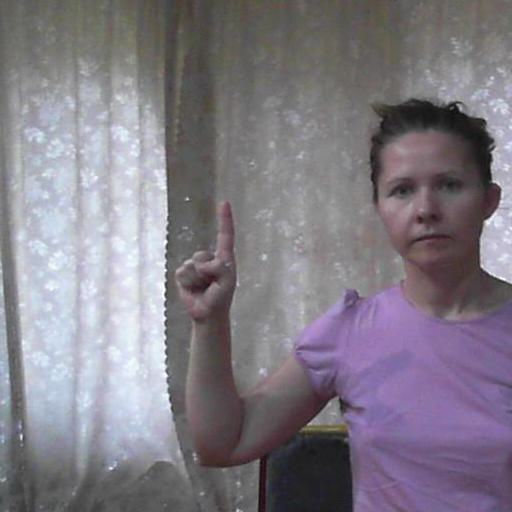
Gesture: one